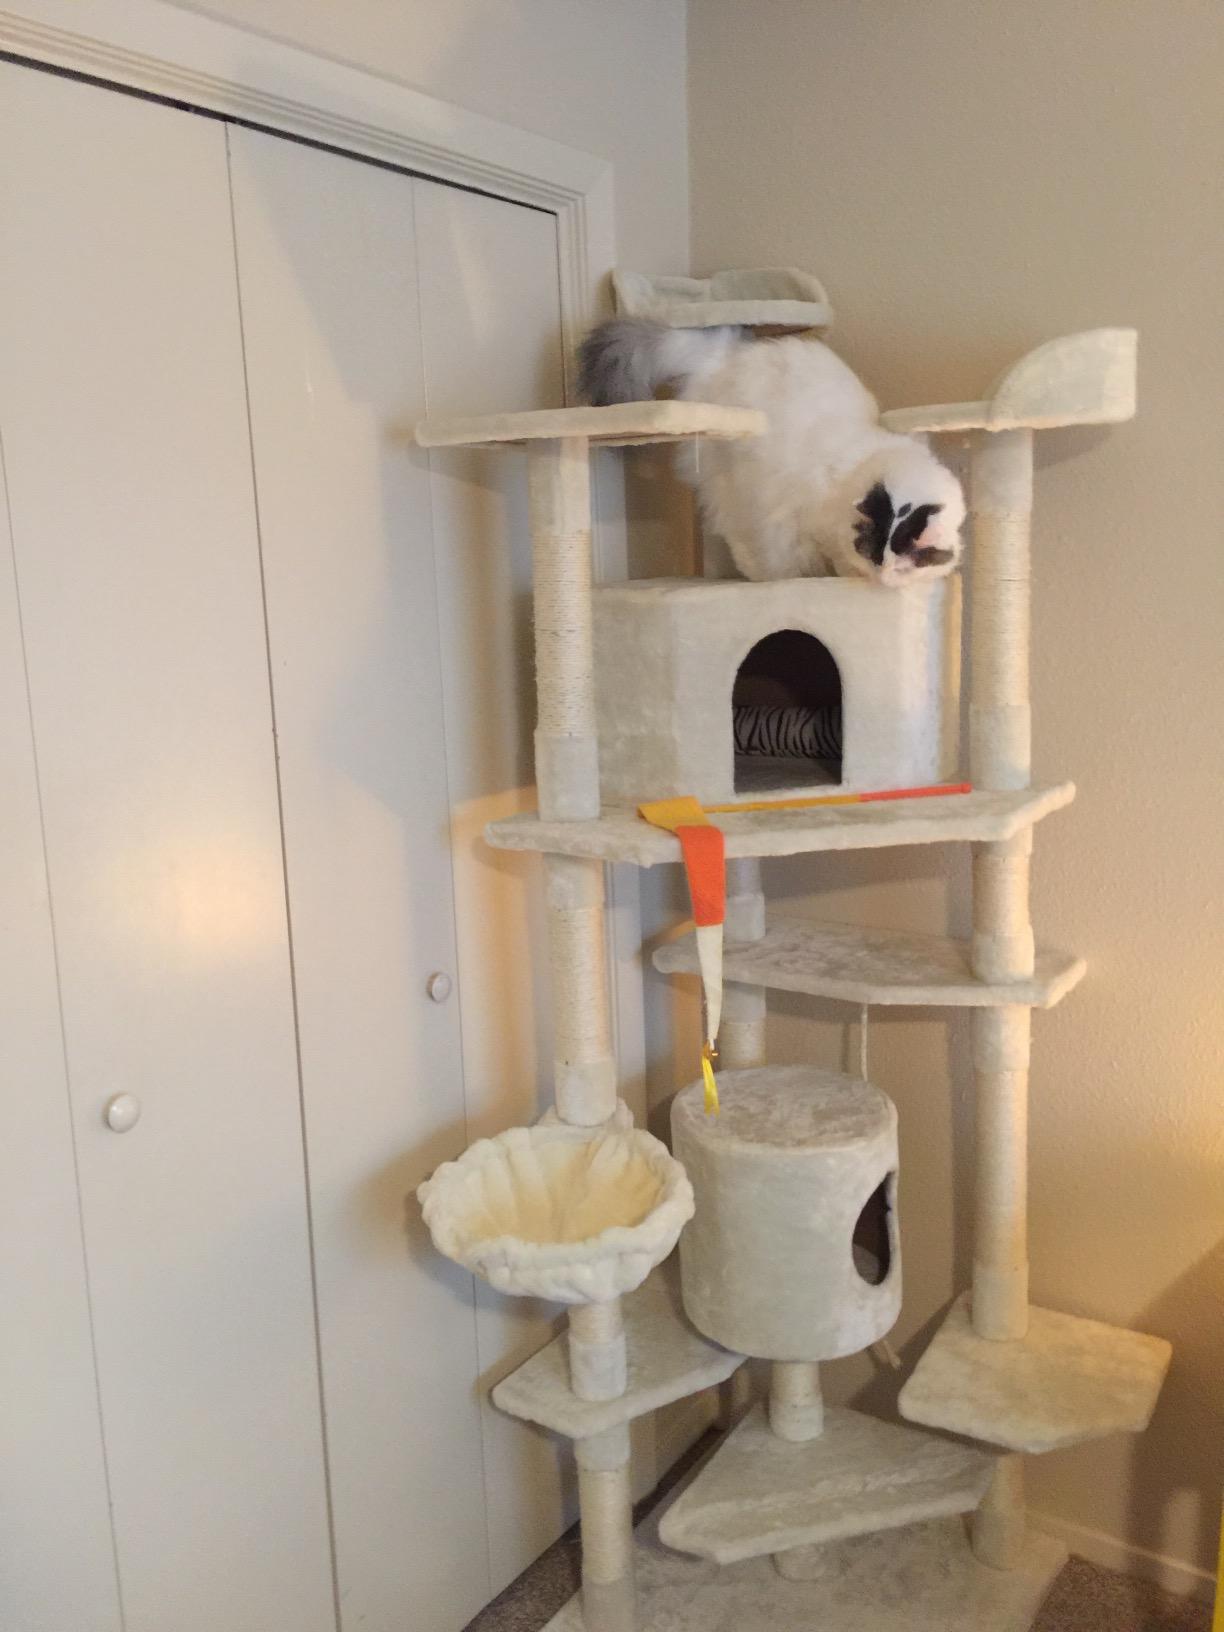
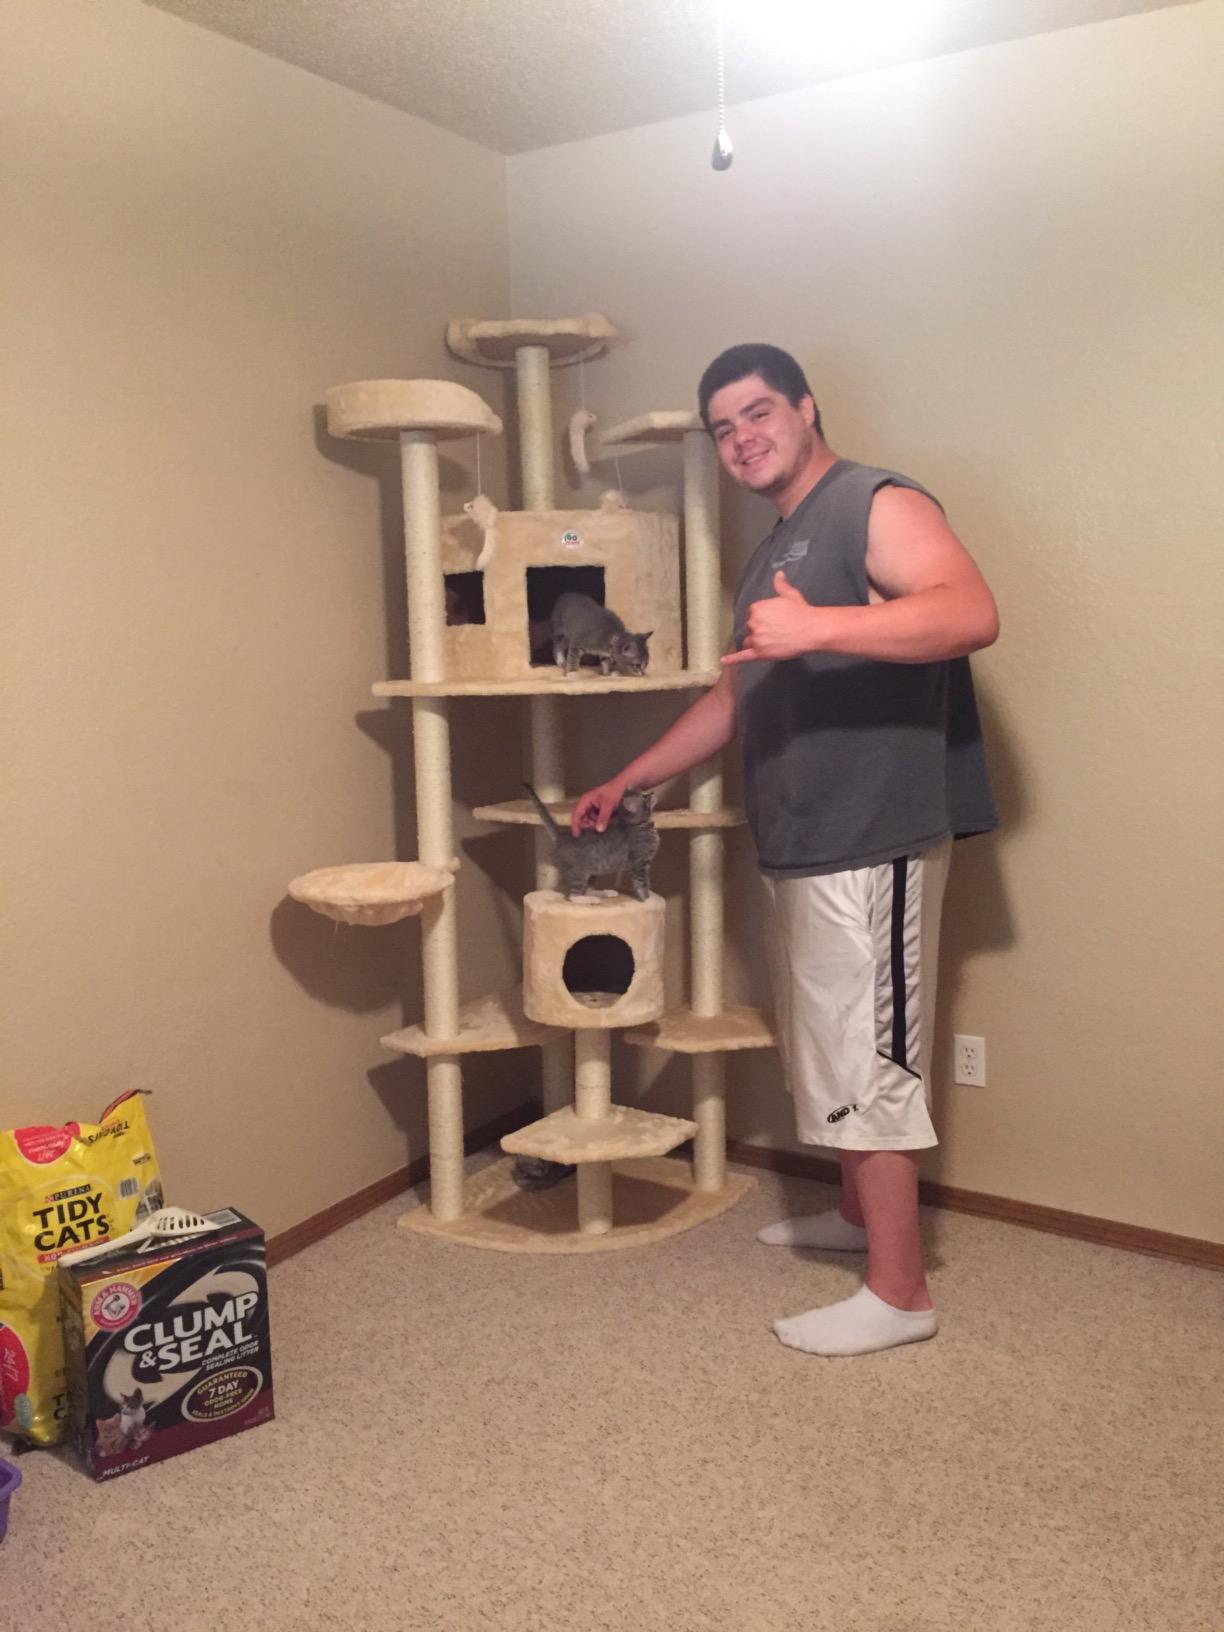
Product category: items_cat tree
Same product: no